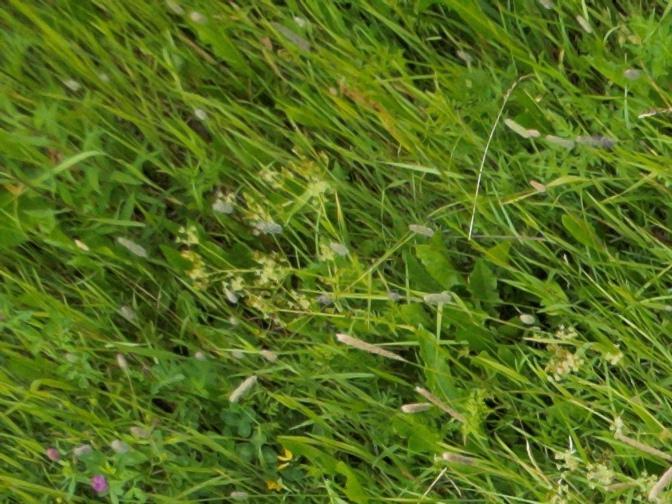
Flowers visible: yarrow flowers, yarrow flowers